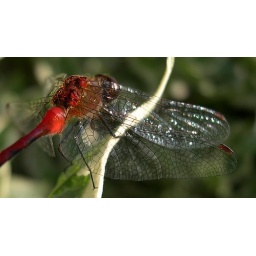
another in a series of red dragonfly shots taken at the john jeffries house garden in boston.